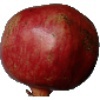
Label: Pomegranate 1